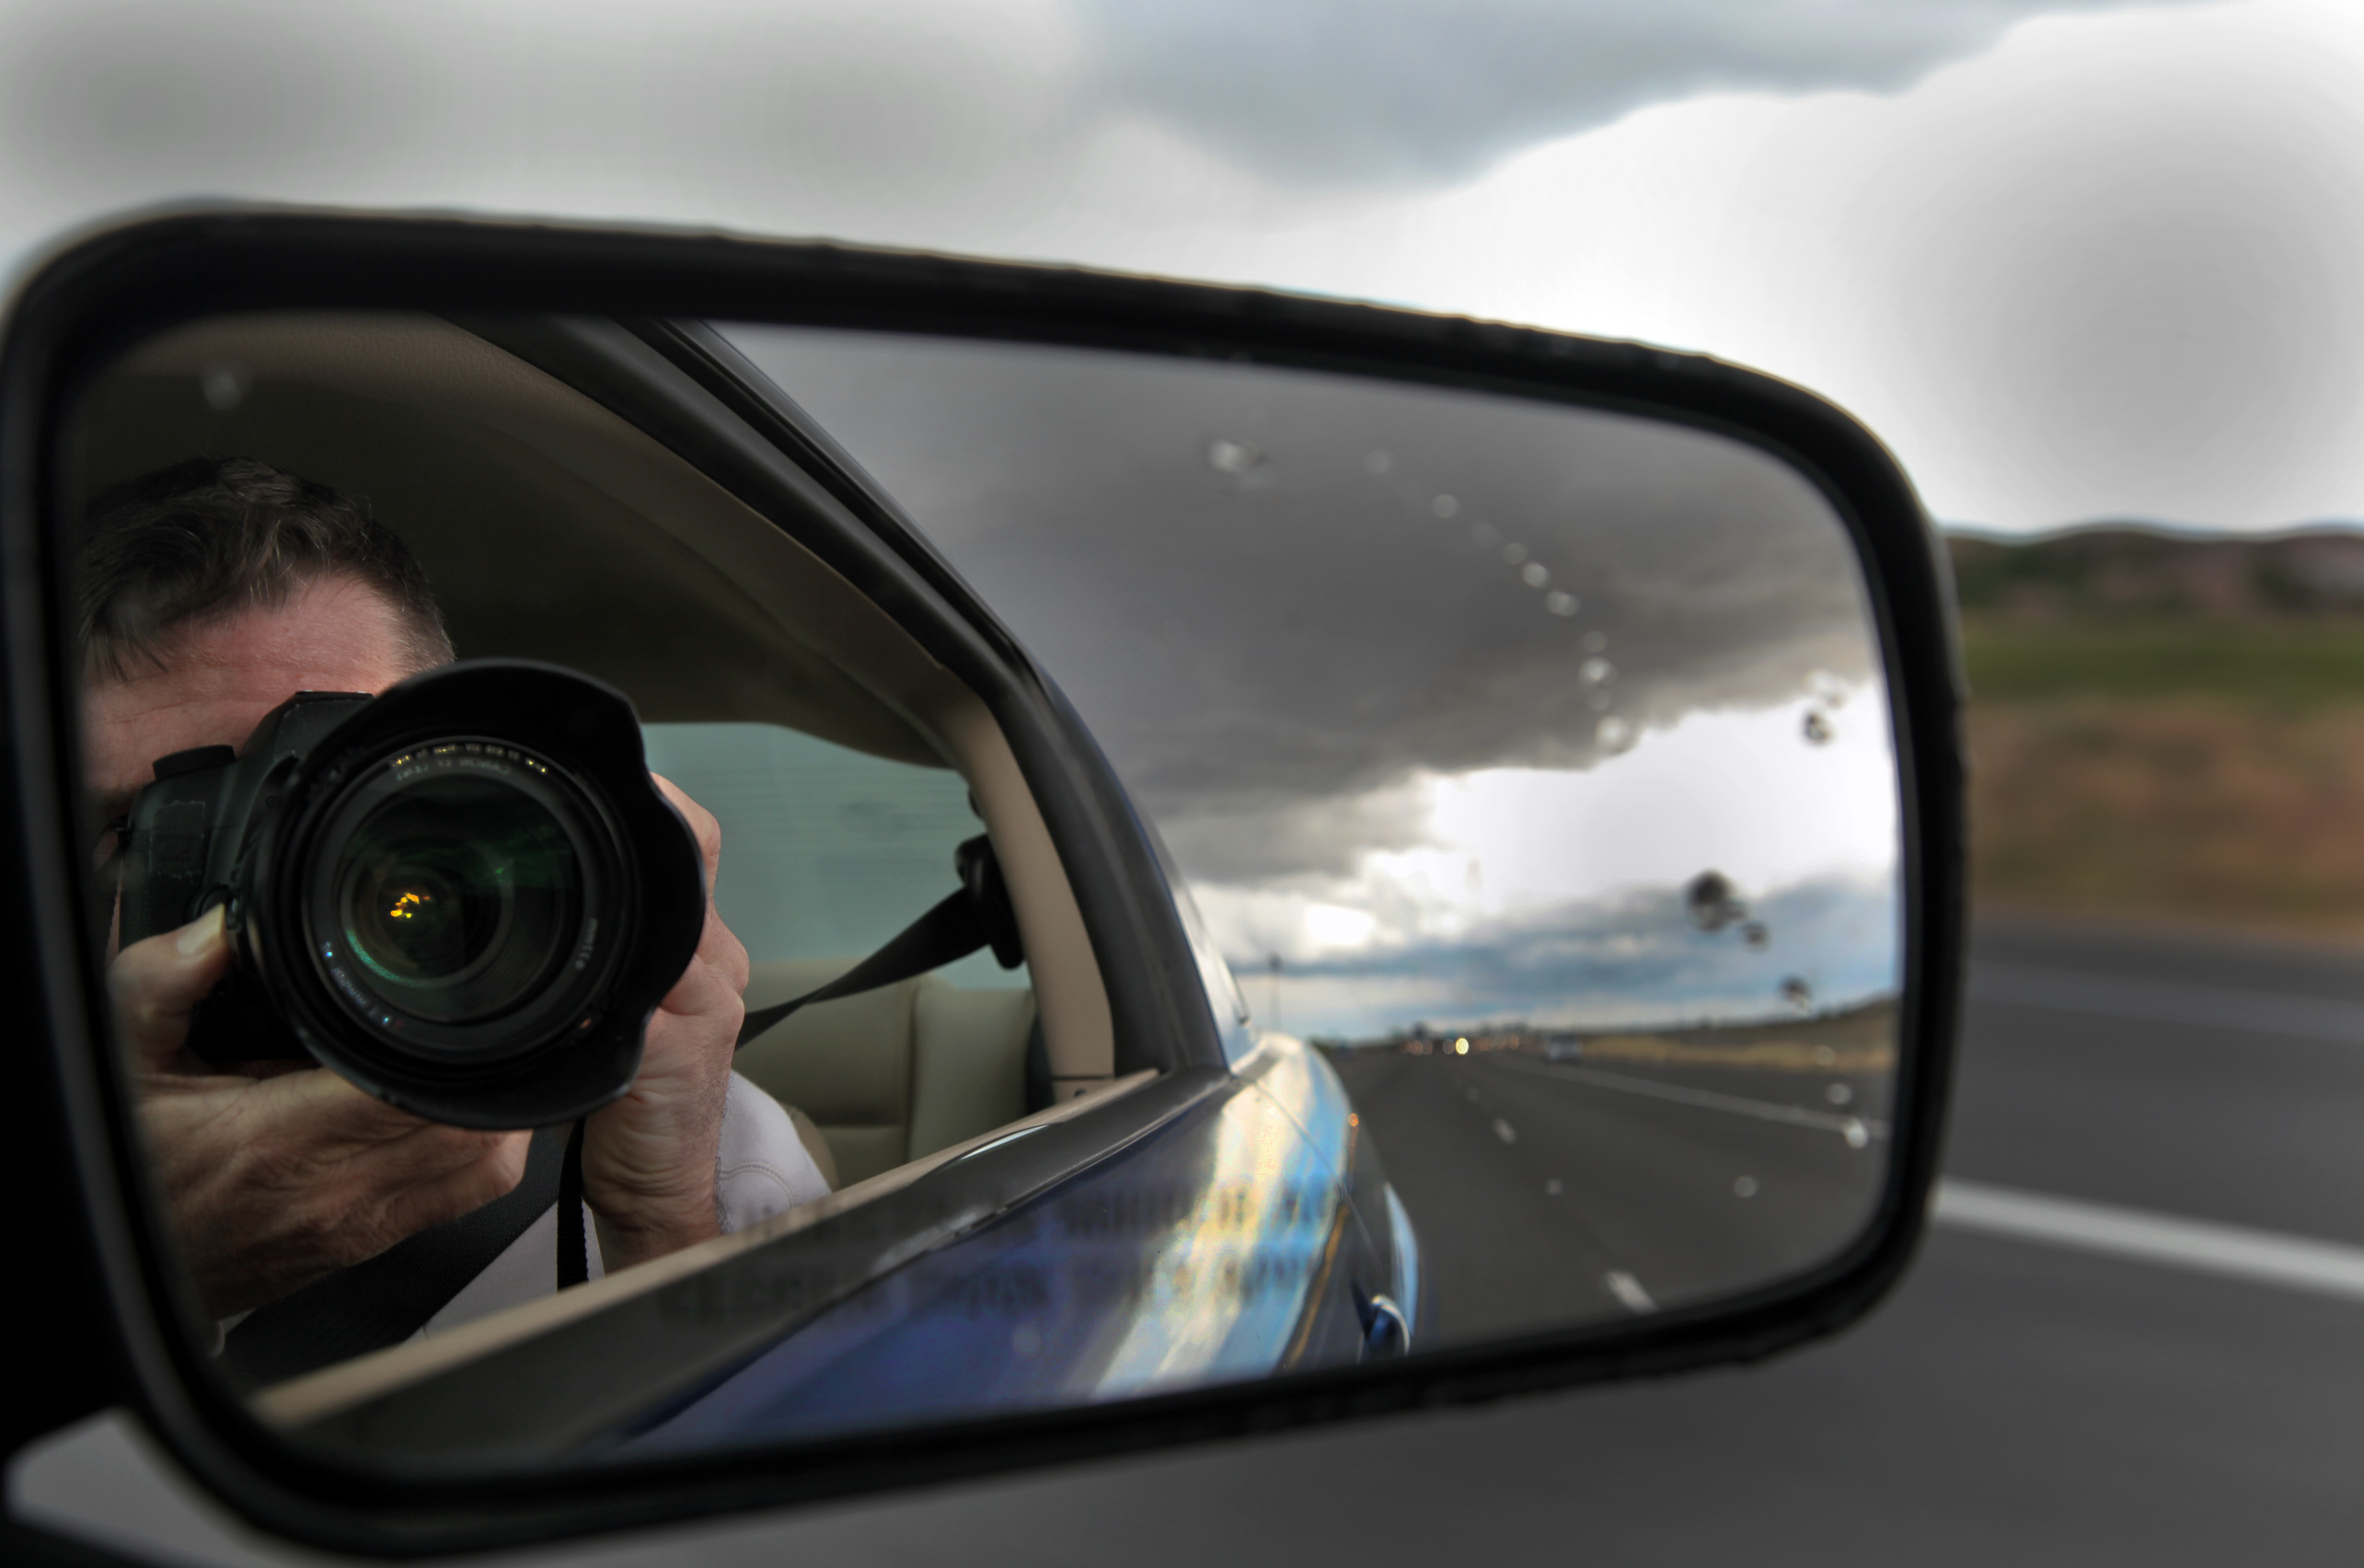
wing, car, wheel, window, glass, driving, vehicle, california, rear view mirror, sunglasses, glasses, mirror, sacramento, city car, automobile make, automotive exterior, automotive design, luxury vehicle, automotive mirror